Invasive species

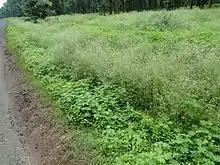
"Parthenium hysterophorus", Achanakmar Tiger Reserve

Hybrids resulting from invasive species interbreeding with native species can incorporate their genotypes into the gene pool over time through introgression. Similarly, in some instances a small invading population can threaten much larger native populations. For example, cordgrass ("Spartina alterniflora)" was introduced in the San Francisco Bay and hybridized with native "California cordgrass (Spartina foliosa)." The higher pollen count and male fitness of the invading species resulted in introgression that threatened the native populations due to lower pollen counts and lower viability of the native species. Reduction in fitness is not always apparent from morphological observations alone. Some degree of gene flow is normal, and preserves constellations of genes and genotypes. An example of this is the interbreeding of migrating coyotes ("Canis latrans") with the critically endangered red wolf ("Canis rufus"), in areas of eastern North Carolina where the red wolf was reintroduced, reducing wolf numbers.